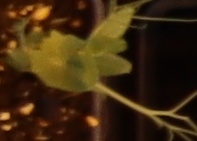
Label: Field Pea